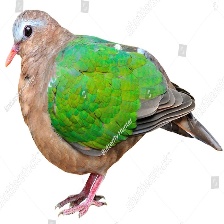
Species: GREEN WINGED DOVE
Scientific name: CHALCOPHAPS INDICA